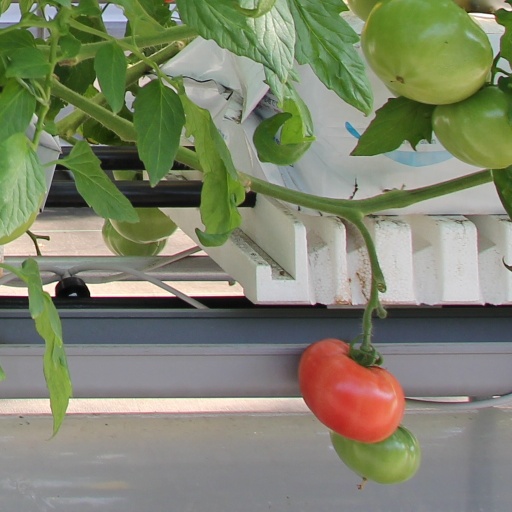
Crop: tomato